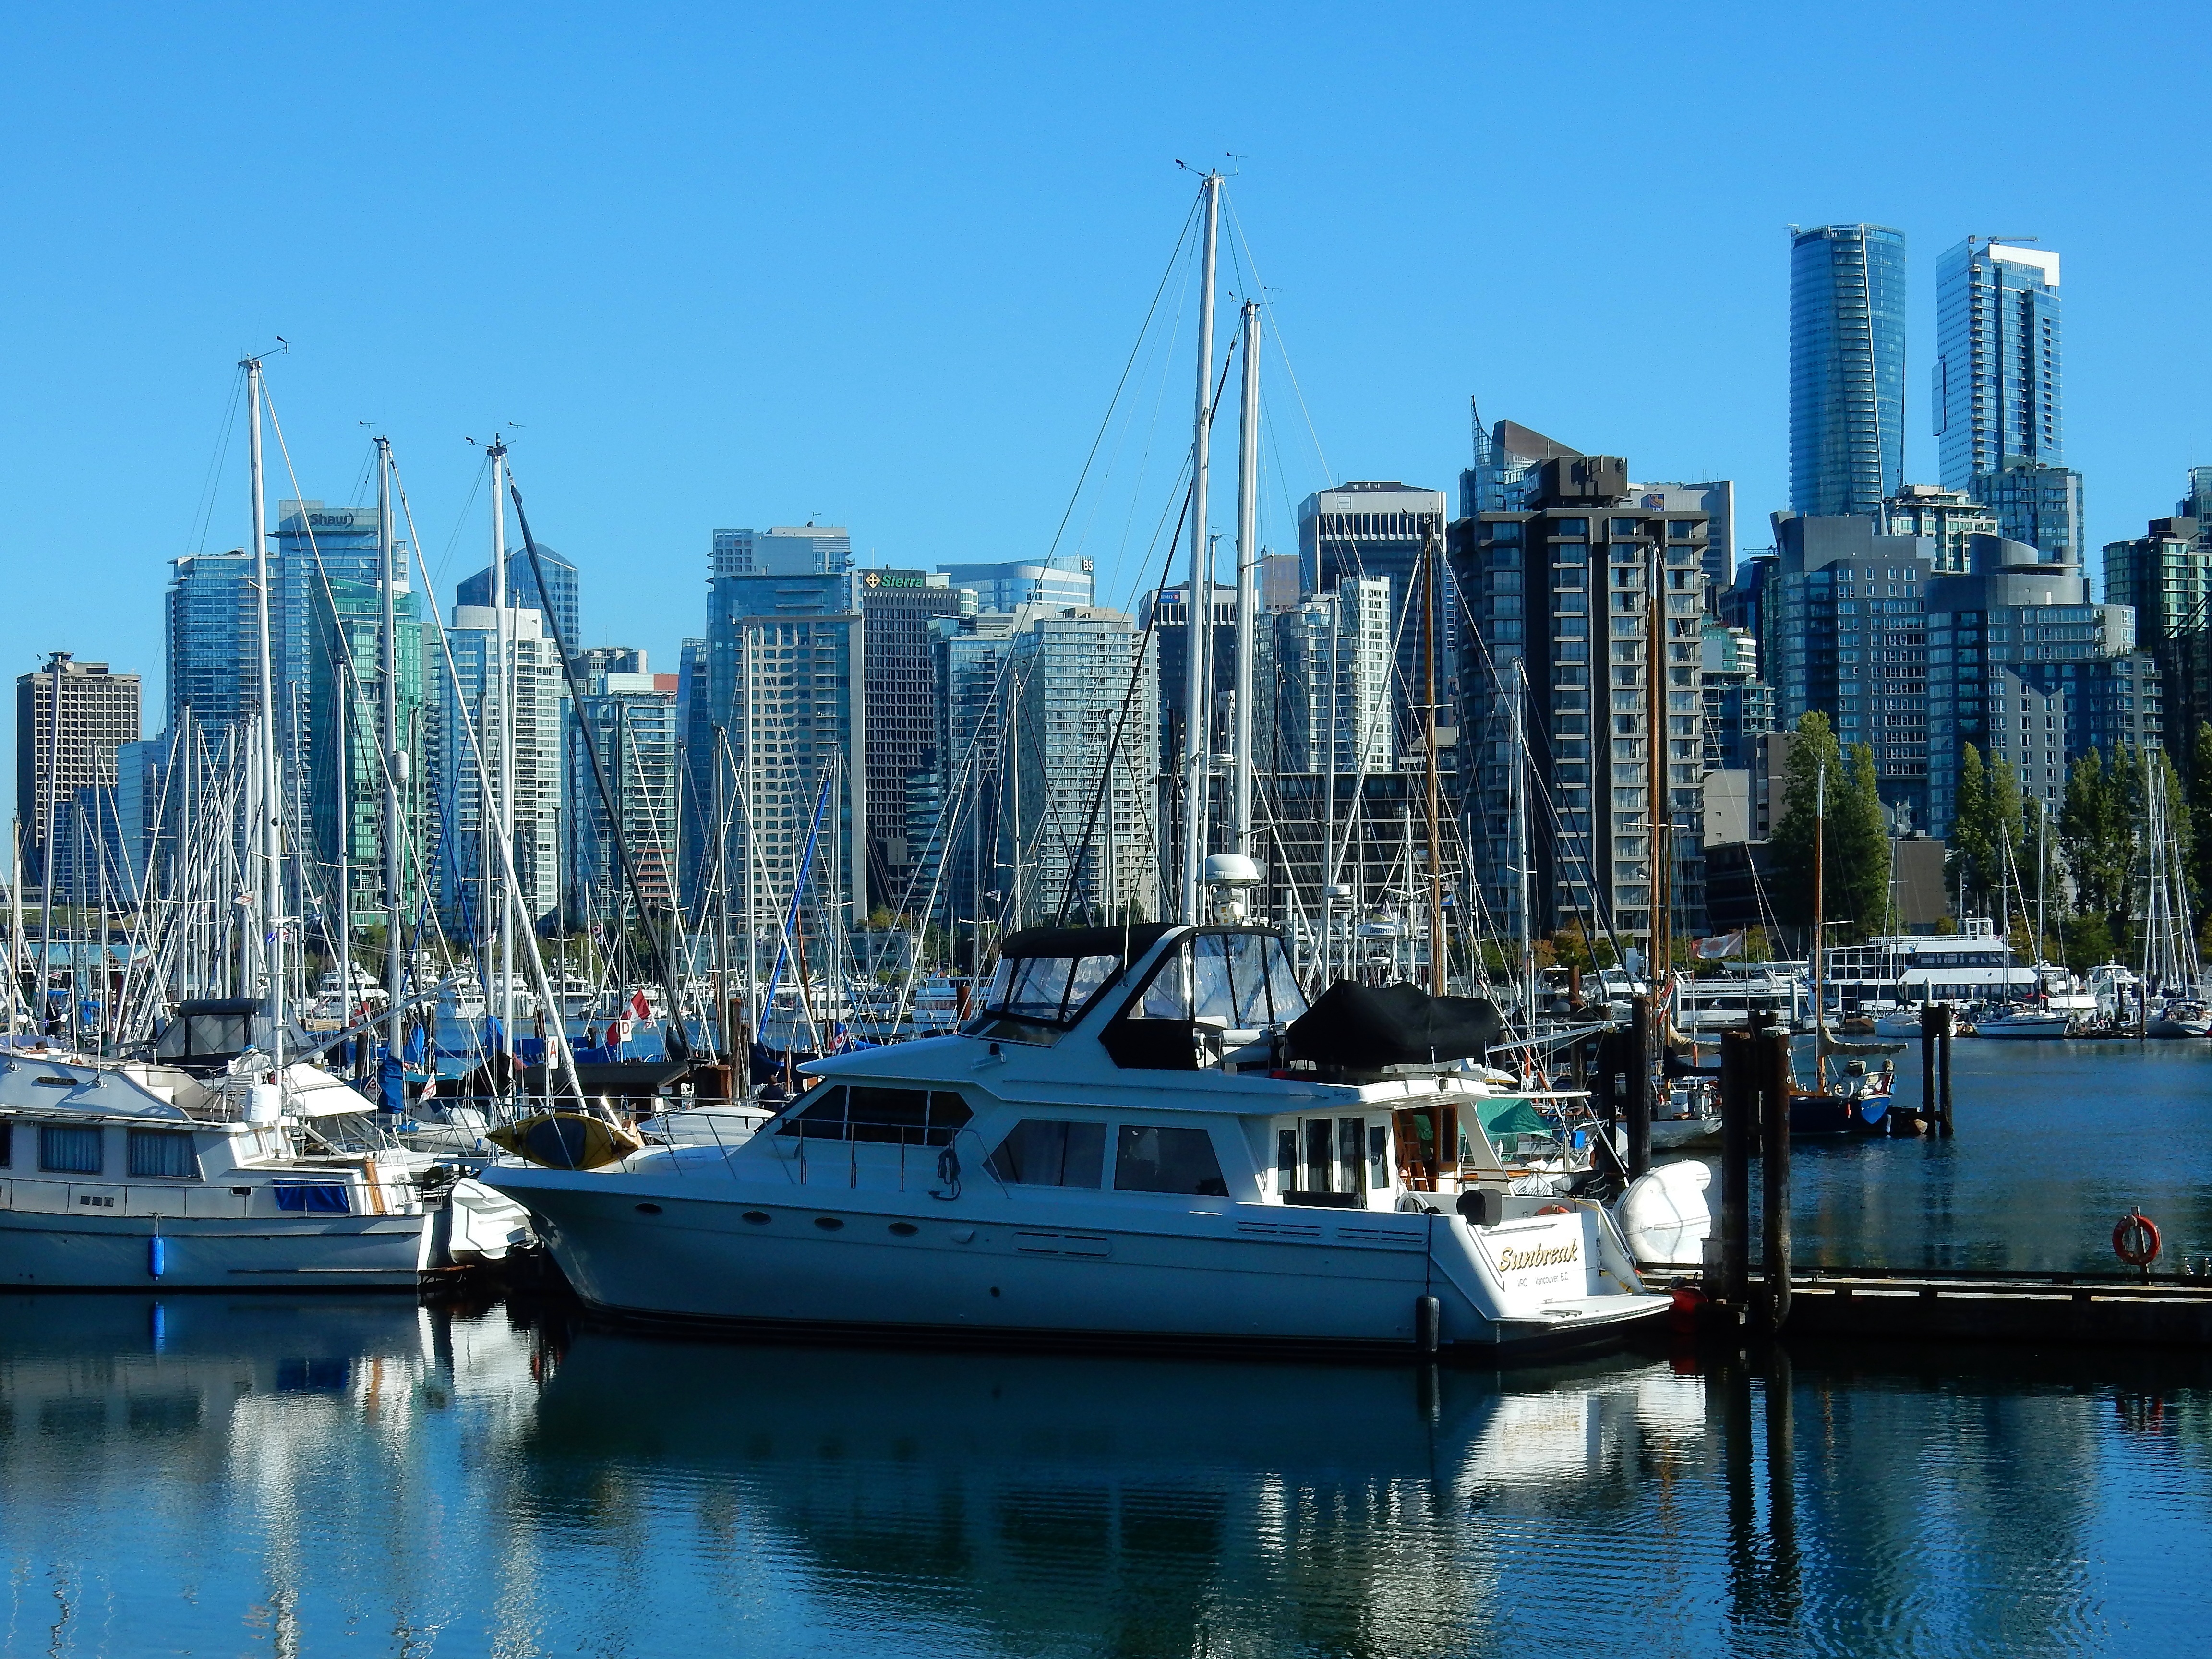
sea, coast, water, horizon, dock, sun, boat, skyline, city, skyscraper, cityscape, downtown, reflection, vehicle, vancouver, bay, harbor, blue, marina, port, waterway, places of interest, canada, boats, watercraft, atmospheric, british colombia, impressive, false creek, grandiose, urban area, human settlement